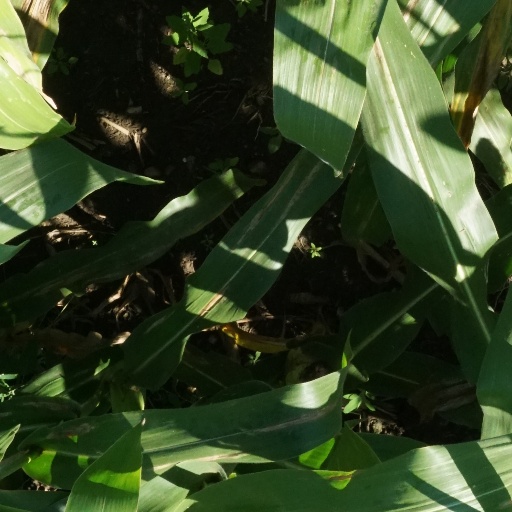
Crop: maize; corn